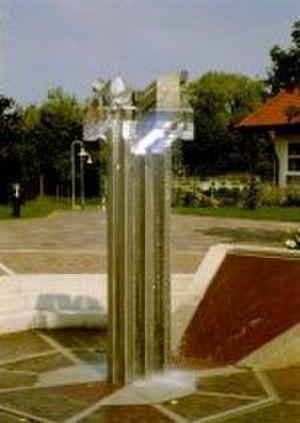
Ingrid Dahn est une plasticienne et peintre allemande.